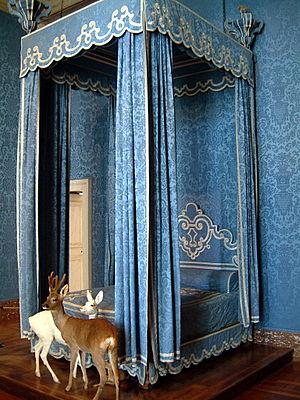
Lit, Château de Chambord, Chambord, FRANCE